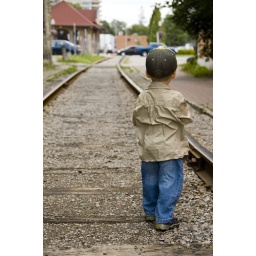
Ian walking in the train tracks in Uptown Waterloo.